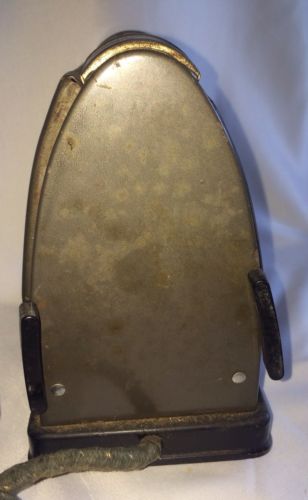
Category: toaster